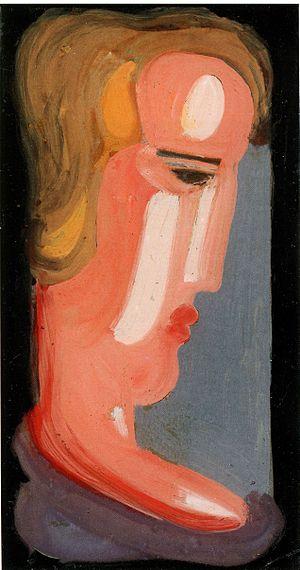
Oskar Schlemmer est un peintre, décorateur de théâtre et scénographe de ballet allemand.